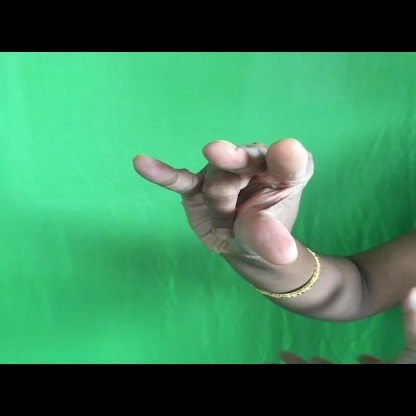
Mudra: Kangulam